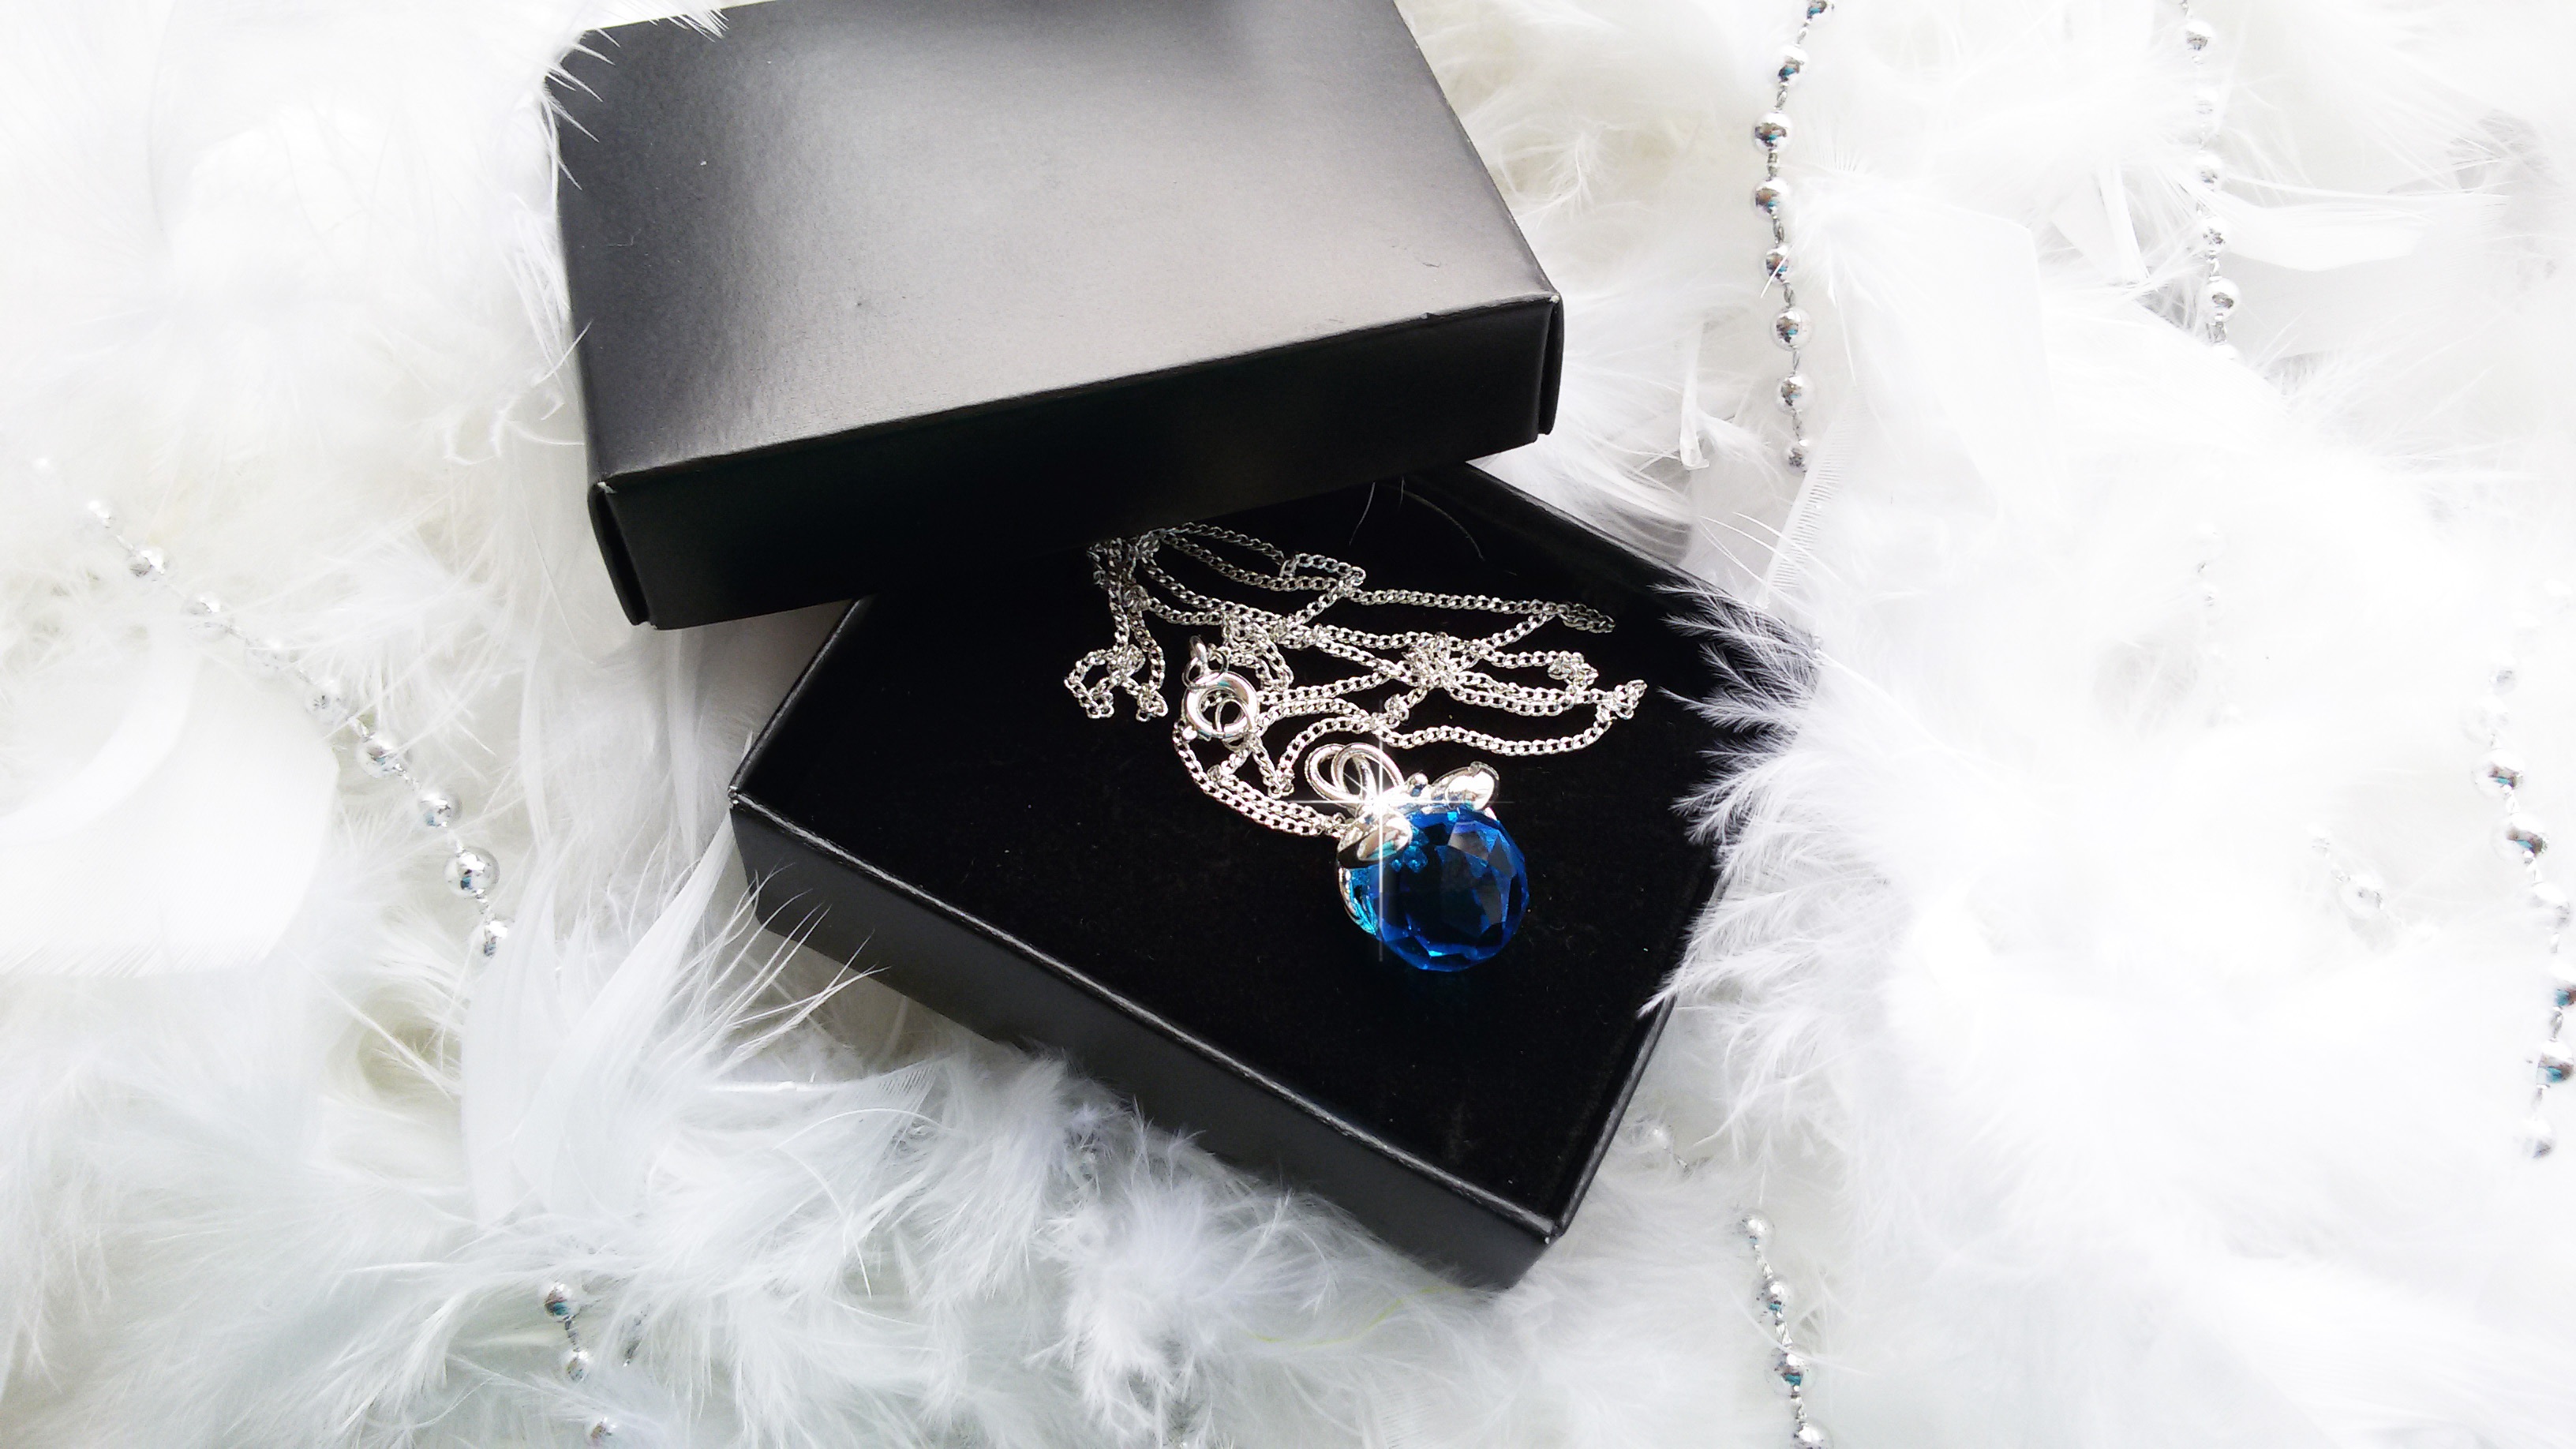
white, chain, blue, decor, feather, jewelry, necklace, jewellery, silver, crayfish, fashion accessory, sign of the zodiac